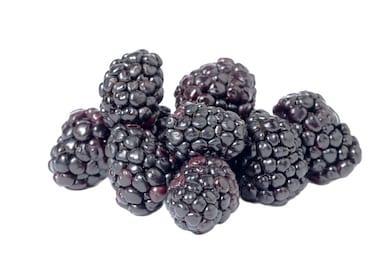
Label: others